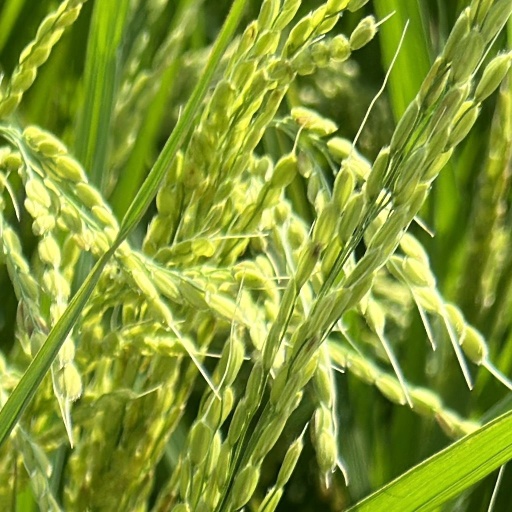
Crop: rice